Max Lackmann

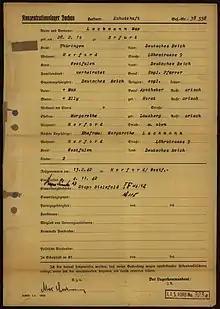
Registration form of Max Lackmann as a prisoner at Dachau Nazi Concentration Camp

He wrote against Nazi ideology, and he had to move from Germany to Basel. When he returned to Germany, he was ordained in 1940 and became pastor in Confessing Church. His preaching in criticism of Nazi regime caused him to be sent to Dachau concentration camp. In there his stay in the "priest block" became to him a profound ecumenical experience, which led him later to dedicate his work to the reunion of the Christendom.